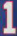
Number: 1